Arp 166

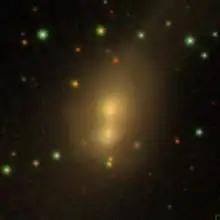
Arp 166 consists of NGC 750 (top) and NGC 751 (bottom) (SDSS)

Arp 166 is a pair of interacting elliptical galaxies approximately 225 million light-years away from Earth in the constellation of Triangulum. The two galaxies, NGC 750 and NGC 751, are listed together as Arp 166 in the Atlas of Peculiar Galaxies (in the category Galaxies with diffuse filaments).